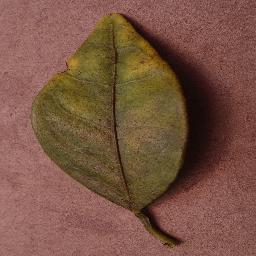
Label: Orange___Haunglongbing_(Citrus_greening)